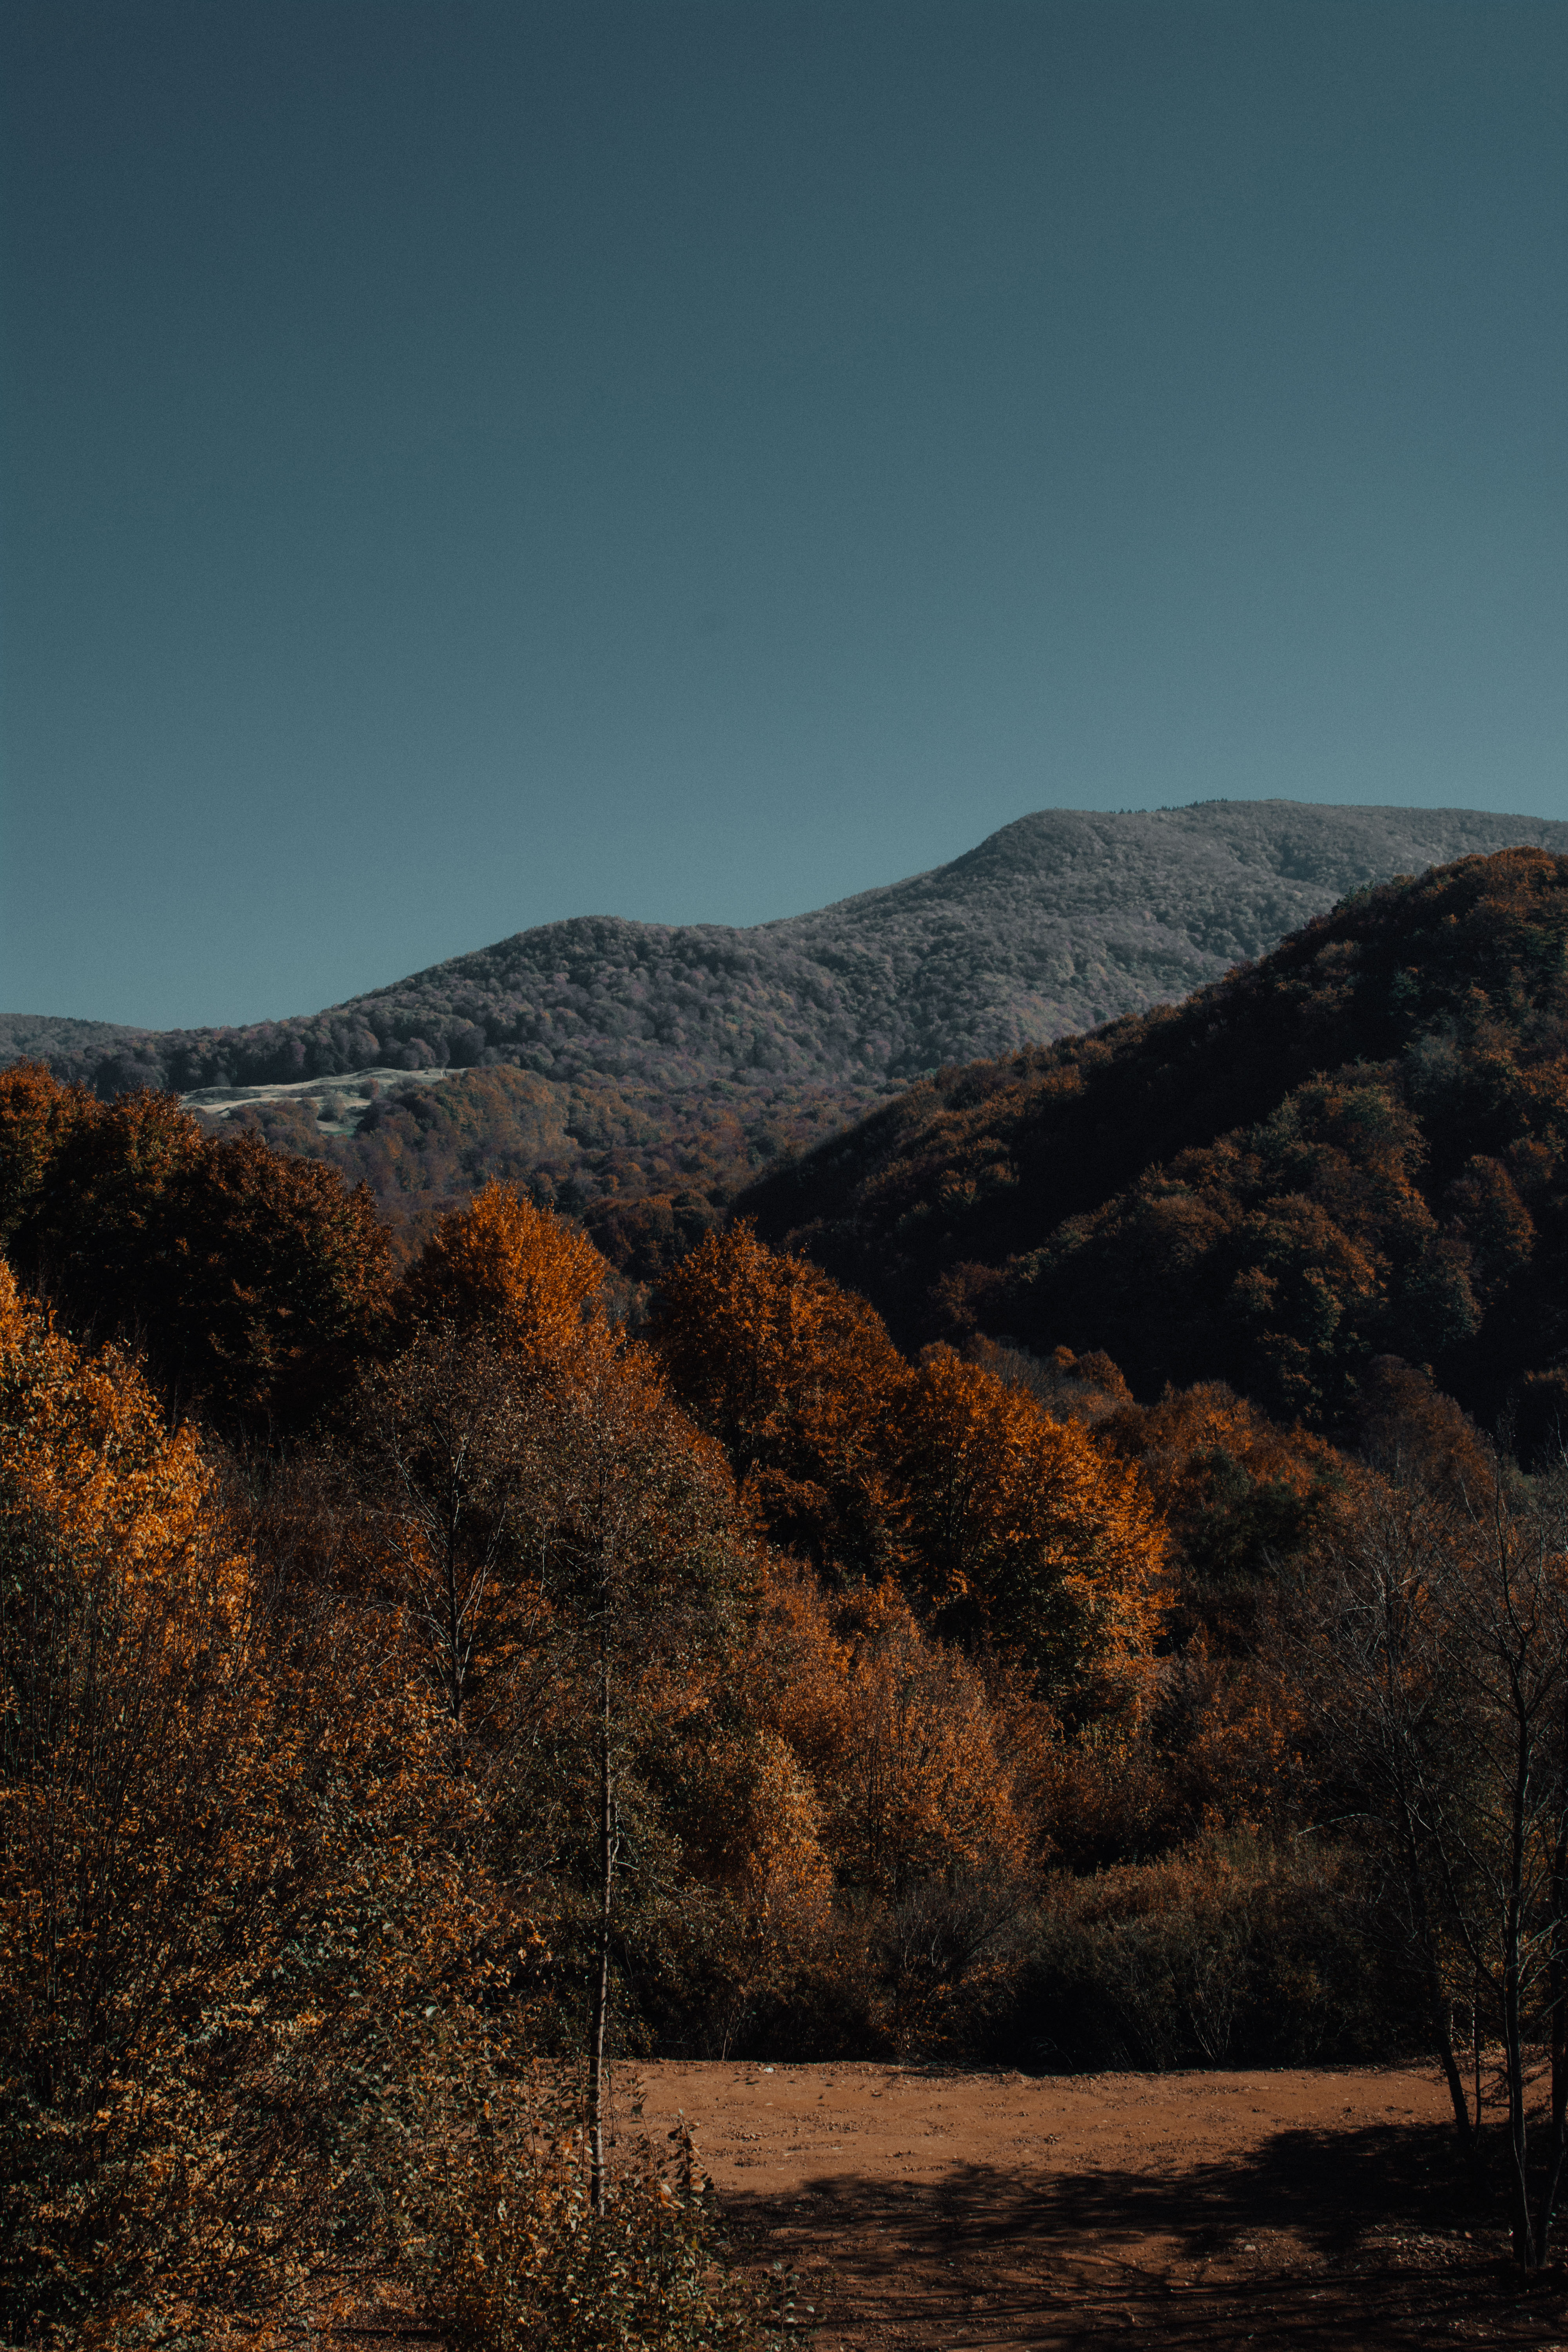
sky, natural landscape, nature, mountainous landforms, mountain, tree, highland, leaf, wilderness, hill, cloud, natural environment, light, autumn, atmospheric phenomenon, grass, fell, winter, landscape, morning, grassland, branch, atmosphere, sunlight, woody plant, rural area, mountain range, forest, ridge, ecoregion, valley, plant, national park, geology, evening, plain, road, river, horizon, tundra, meteorological phenomenon, woodland, alps, lake, terrain, state park